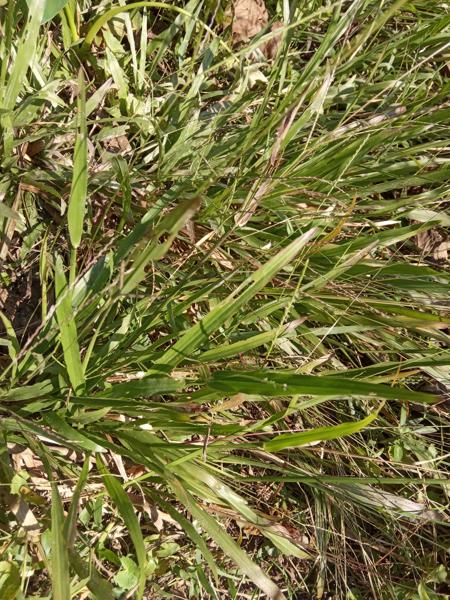
Weed species: Paspalum scrobiculatum